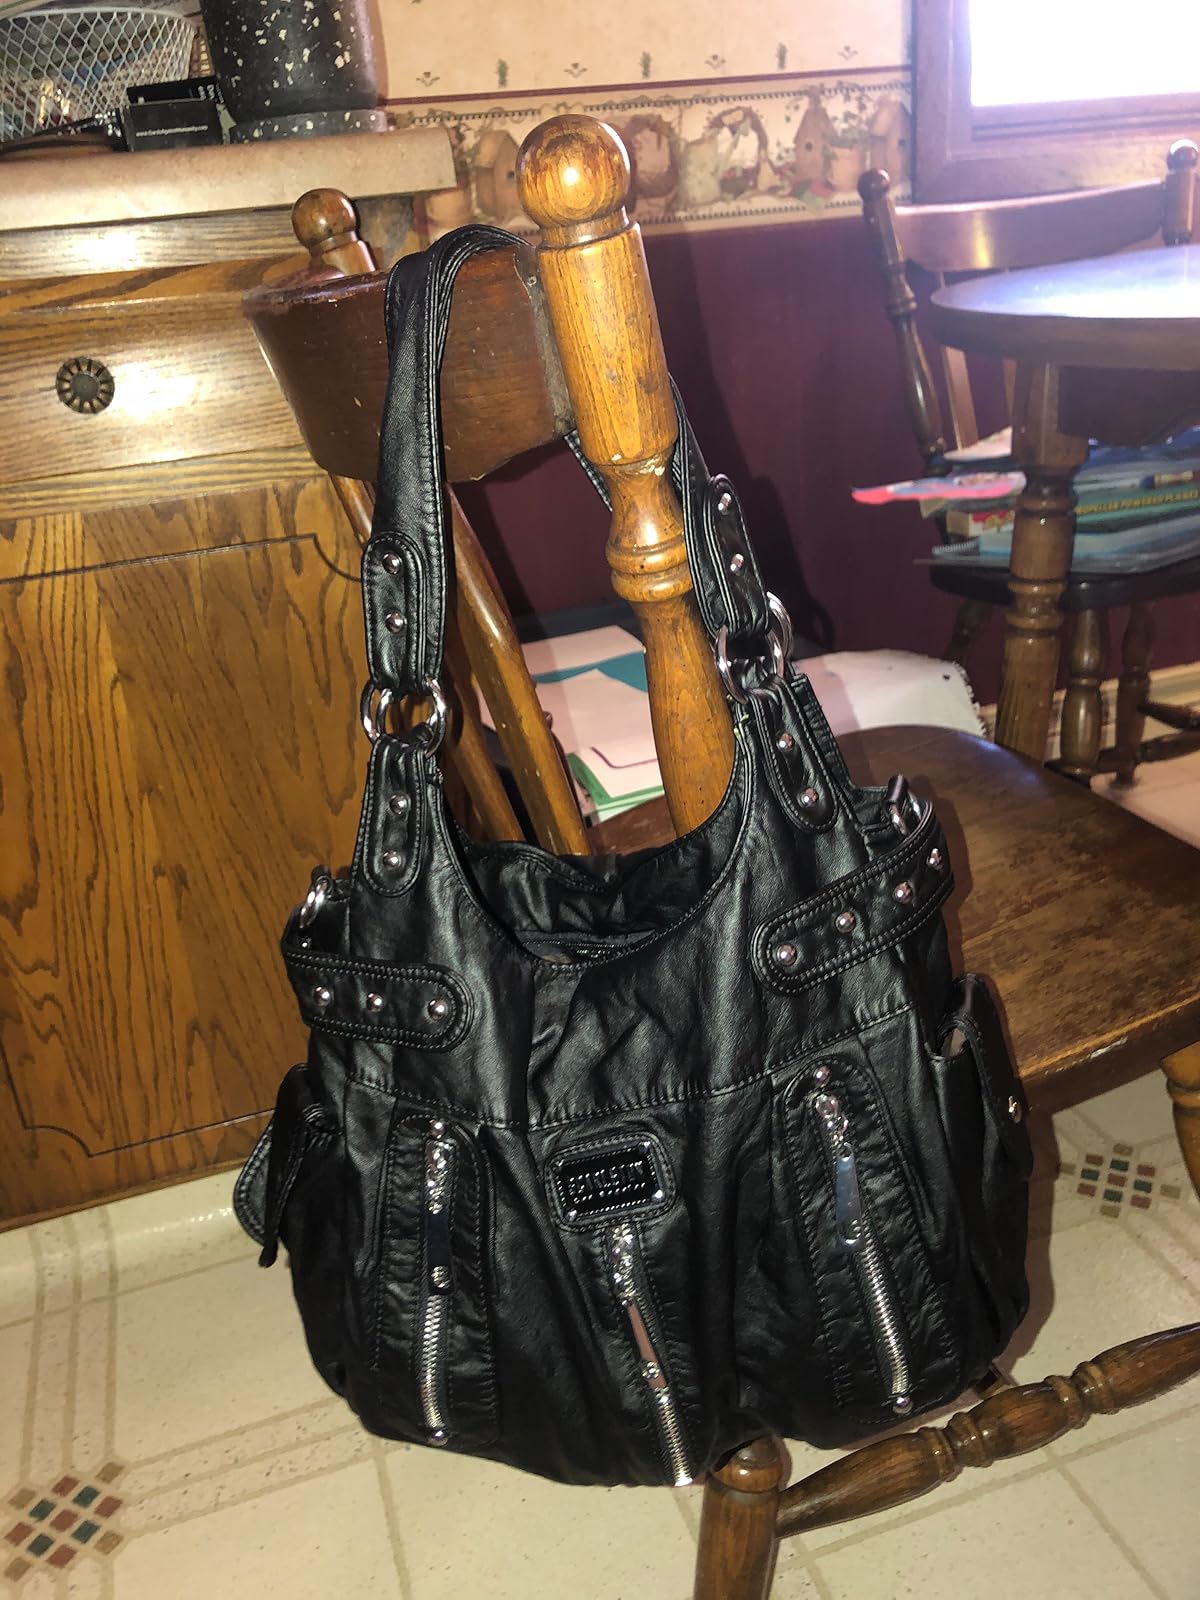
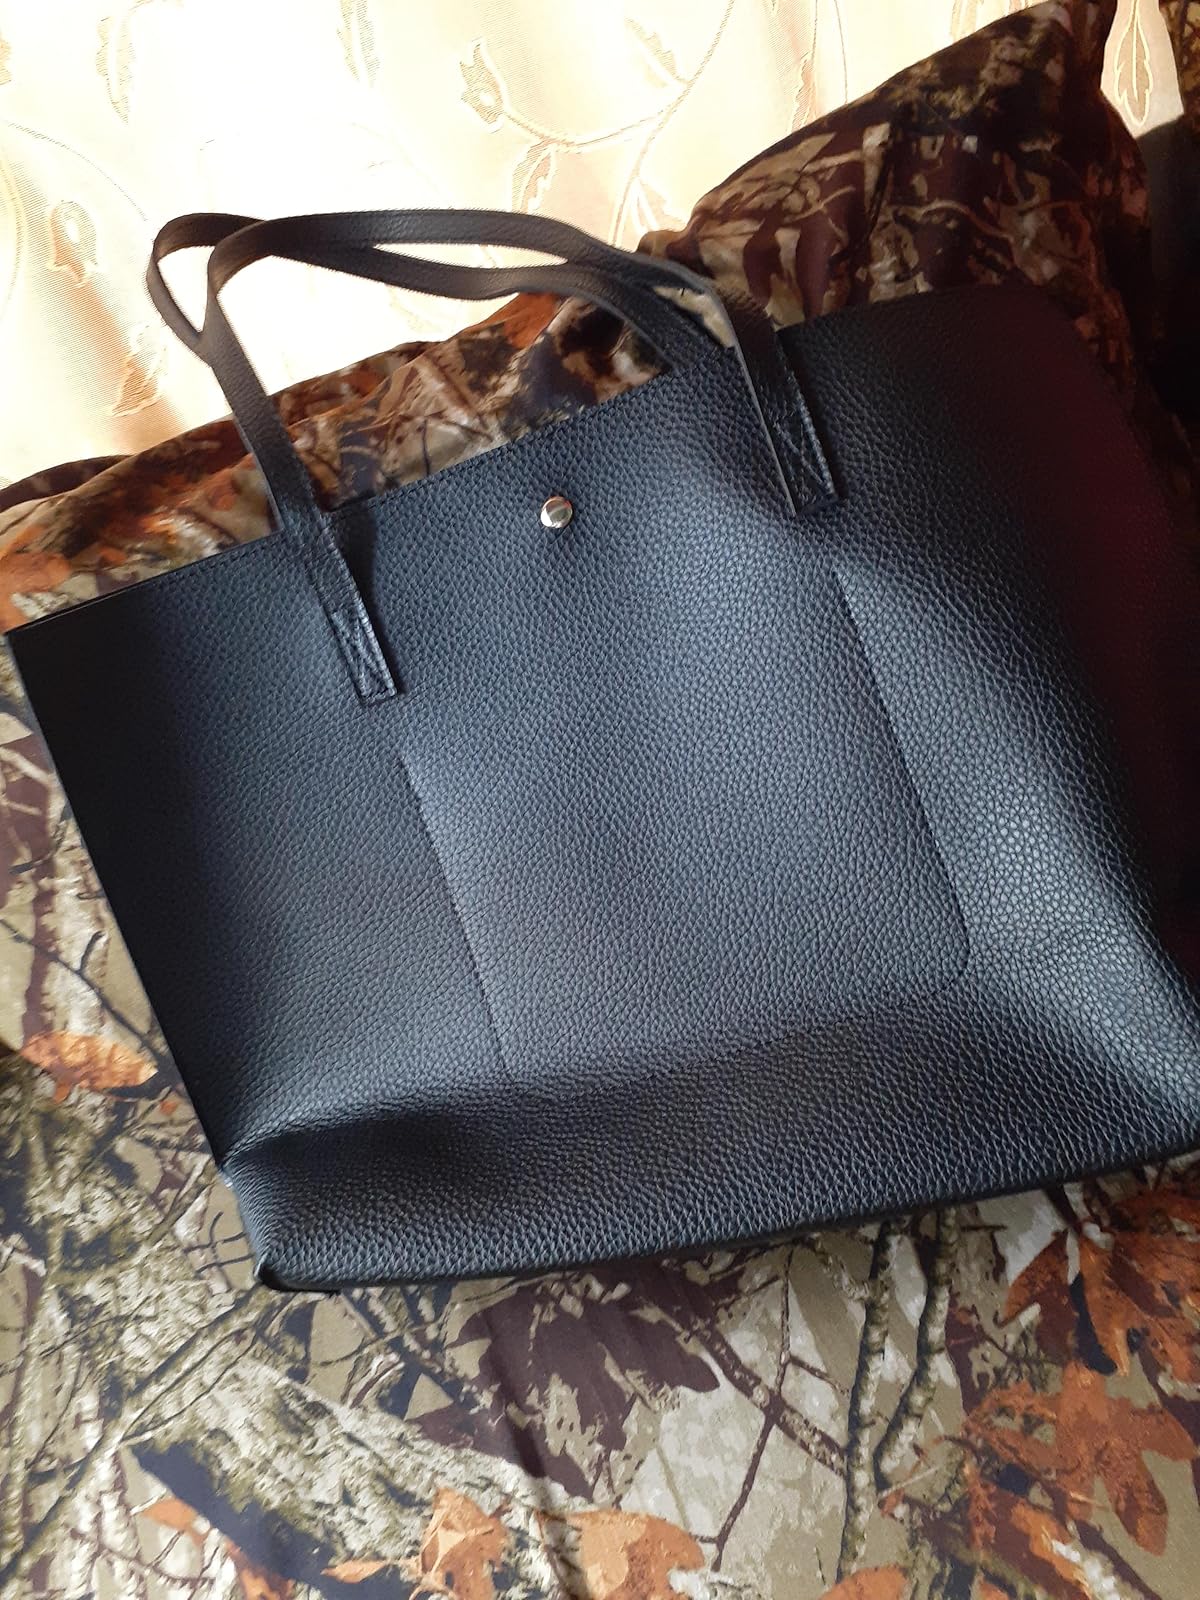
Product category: accessories_handbag
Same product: no